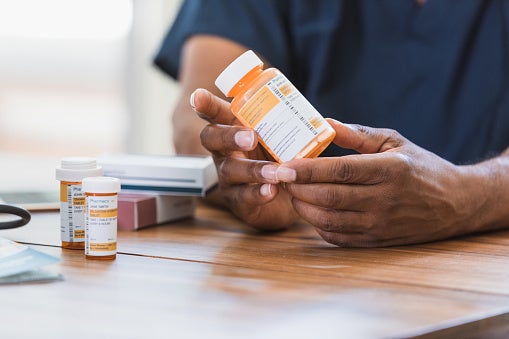
Label: plastic